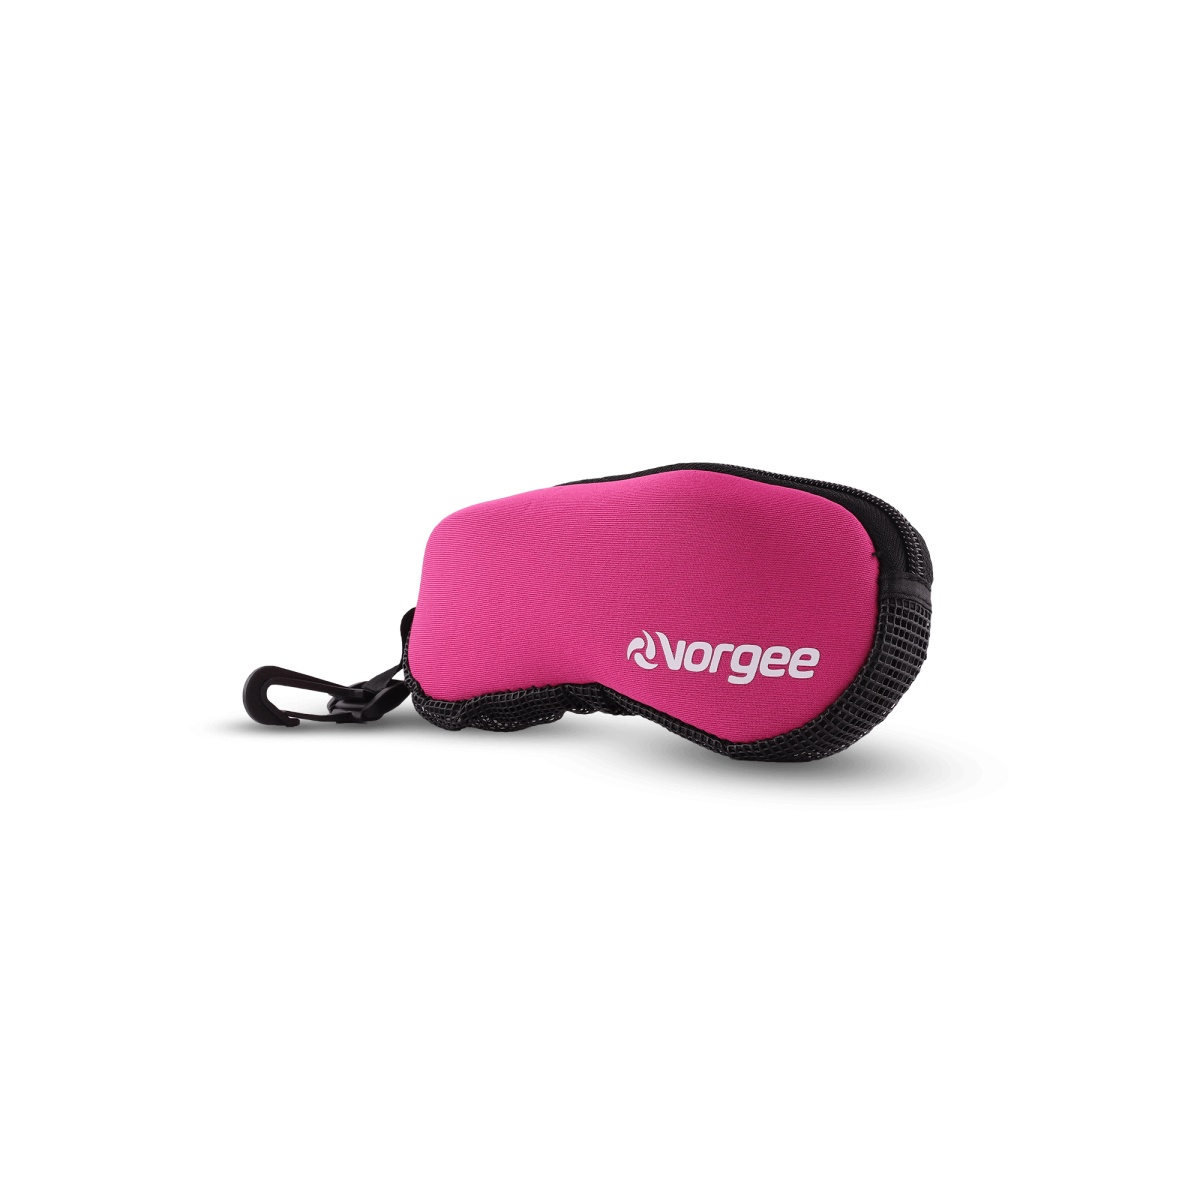
Vorgee Swimming Goggle Pouch
Brand: Vorgee
Cushioned neoprene and aerated side panels, offer the perfect protection for your goggles. Neoprene sides Mesh panels Clip for attachment to swim or gear bags
Category: Sporting Goods > Outdoor Recreation > Boating & Water Sports > Swimming > Swim Goggle & Mask Accessories